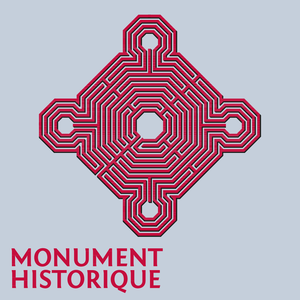
Logotype identifiant un monument classé ou inscrit au titre des monuments historiques.
Un monument historique est, en France, un meuble ou un immeuble recevant par une décision administrative un statut juridique et un label destinés à le protéger, du fait de son intérêt historique, artistique ou architectural.